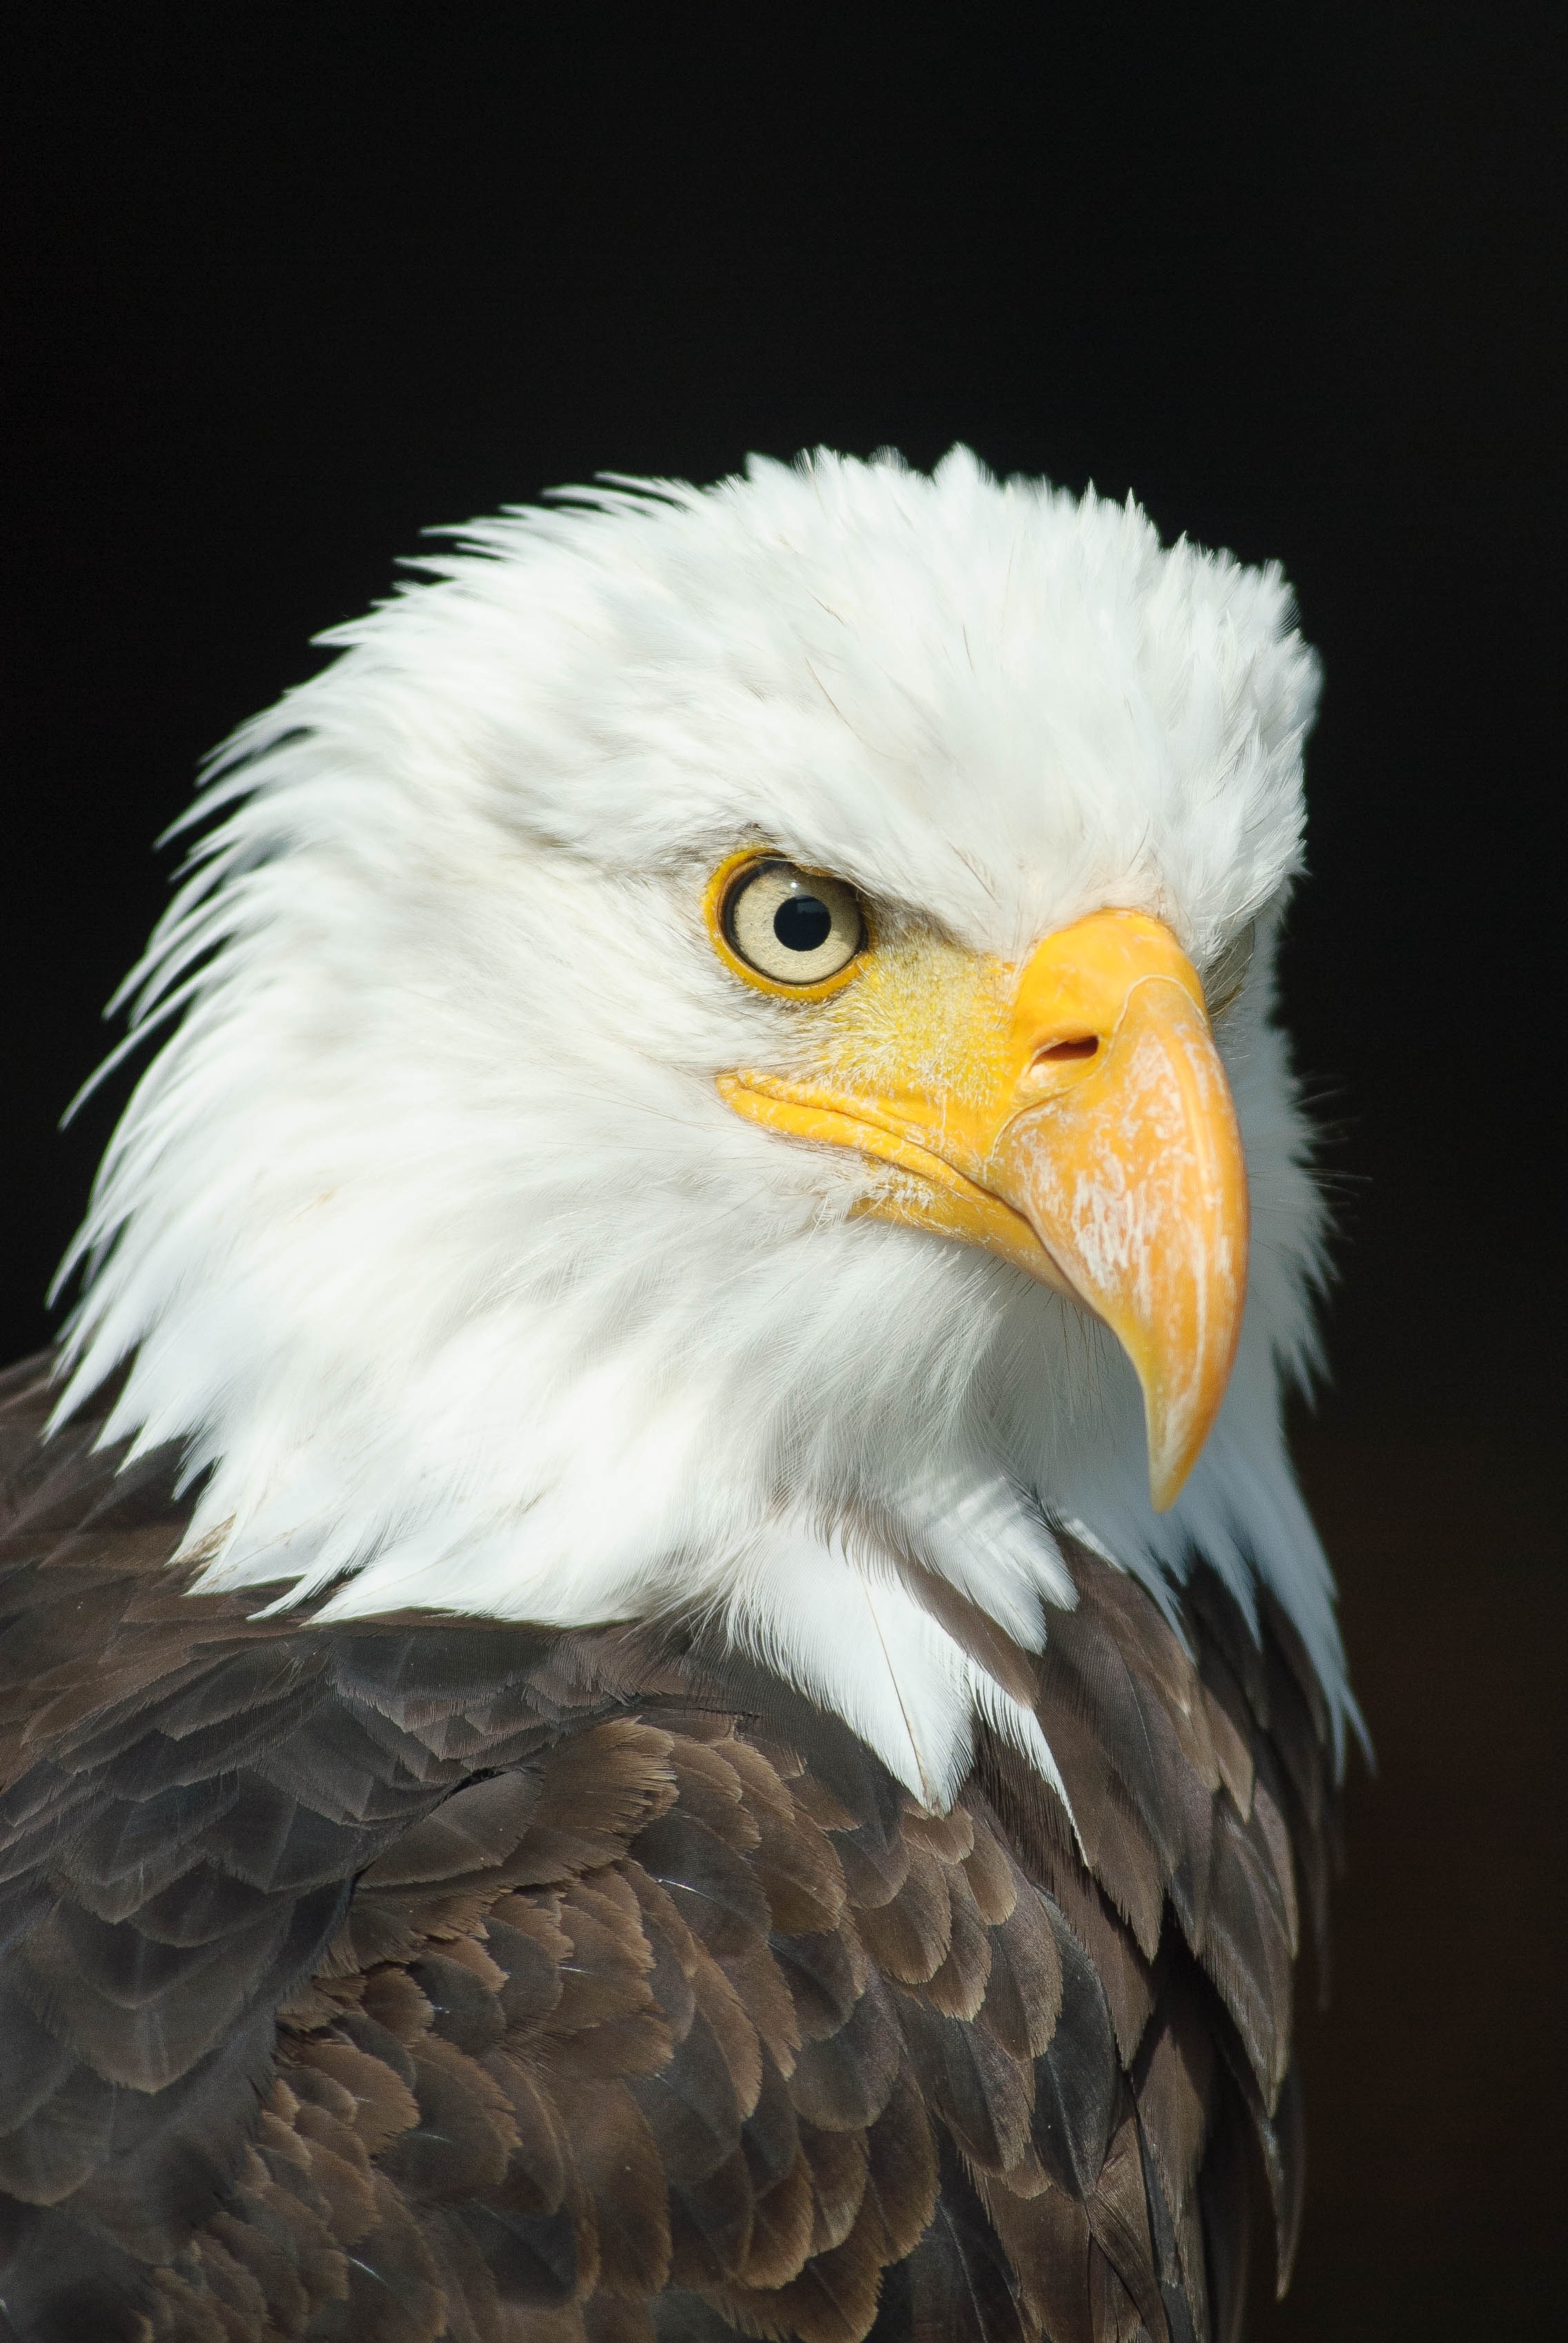
nature, bird, wing, animal, wildlife, beak, eagle, fauna, raptor, bird of prey, bald eagle, close up, birds, vertebrate, bill, adler, bald eagles, accipitriformes